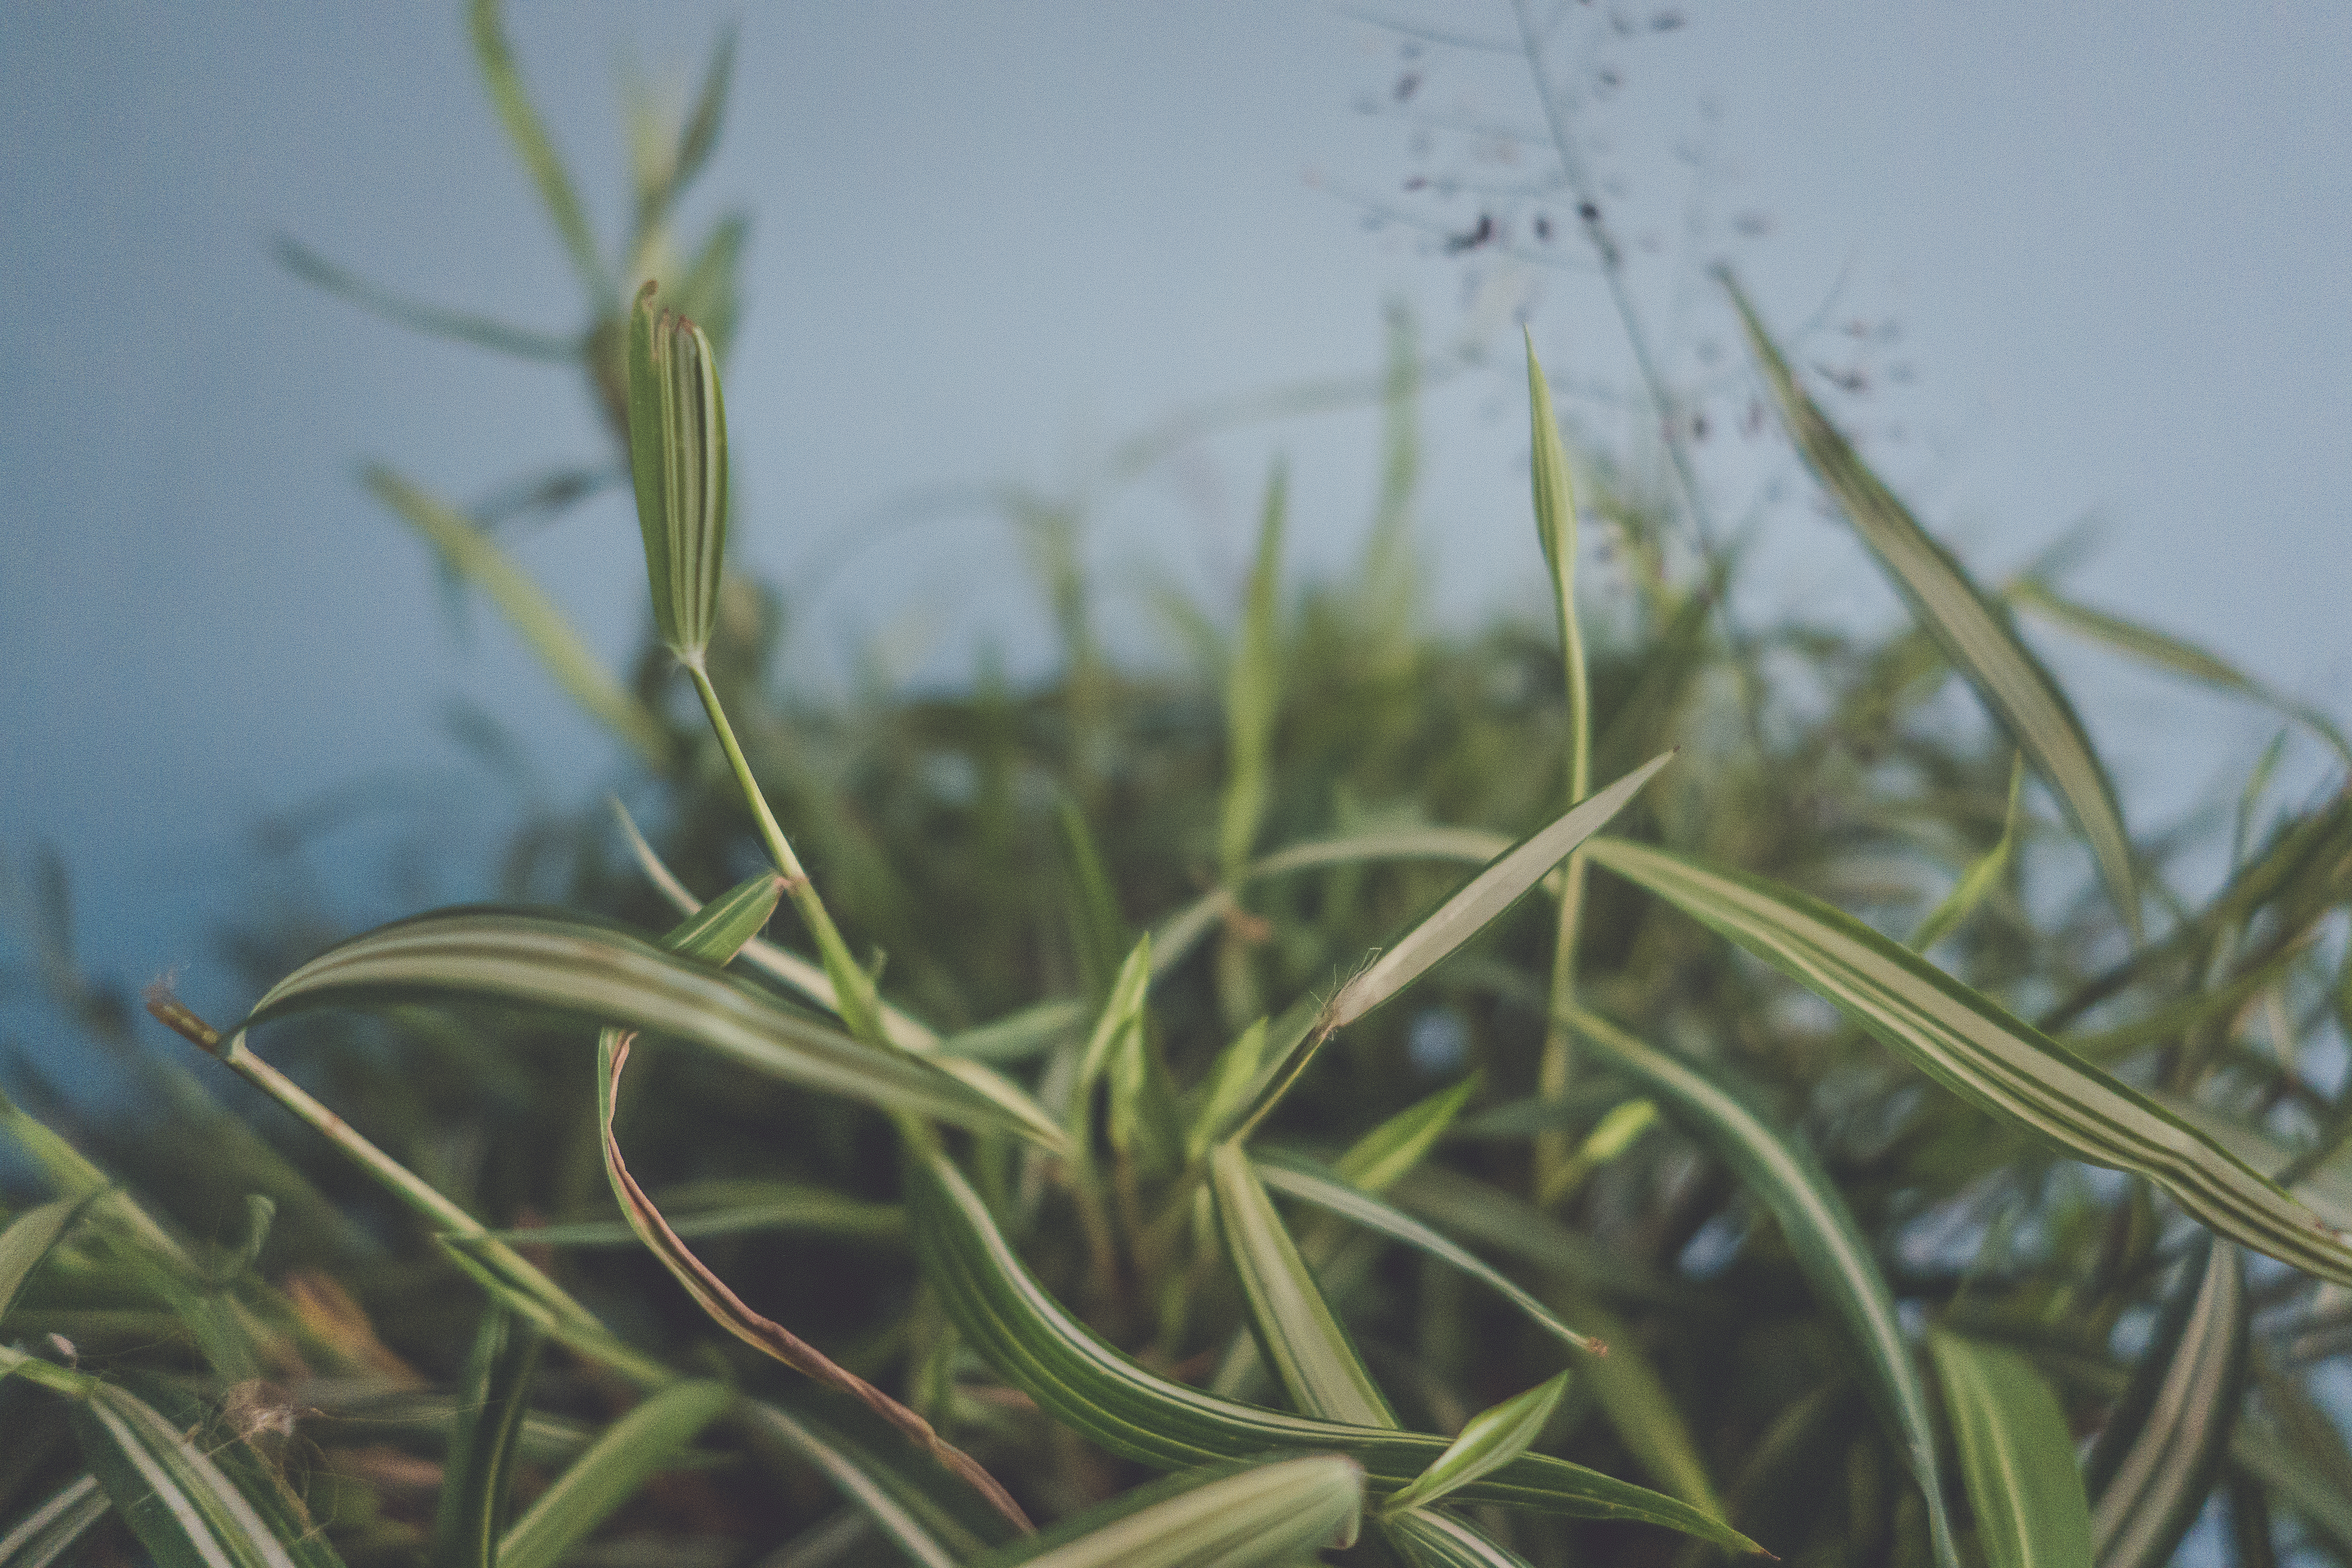
green, trees, cats, sky, plant, terrestrial plant, grass, moisture, flowering plant, herbaceous plant, macro photography, grassland, herb, plant stem, crop, sedge family, landscape, soil, drop, perennial plant, liquid, field